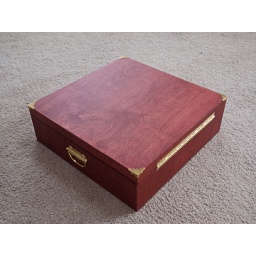
Custom telescope mirror box by James Grigar